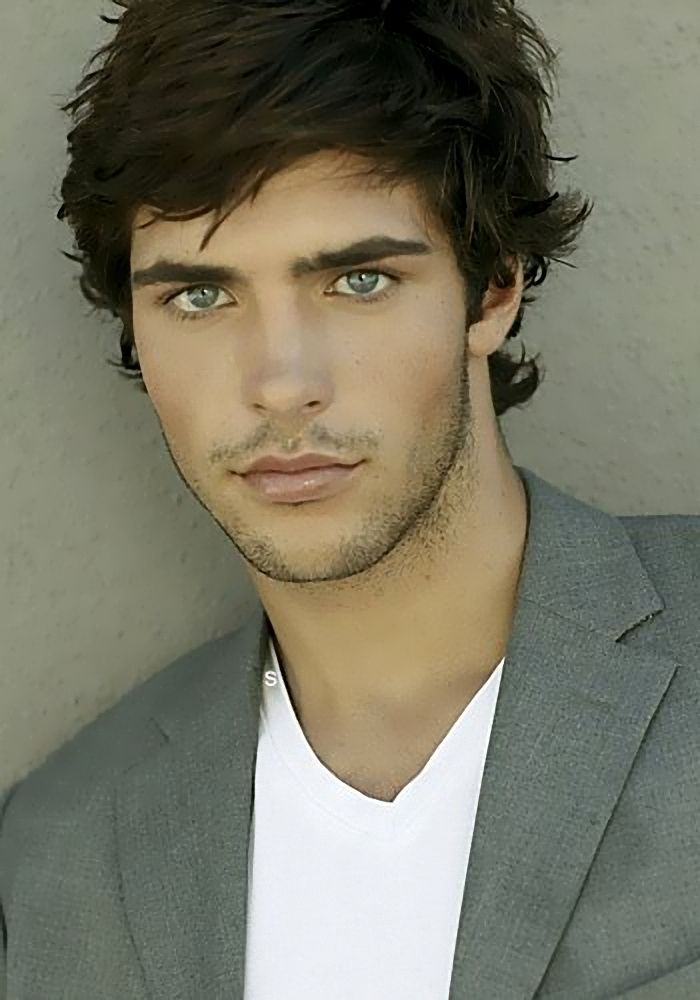
Gender: men